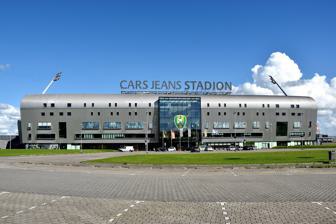
Building: ADO Den Haag Stadium
Country: Netherlands
Year built: 2007
Stadium in The Hague, the Netherlands Bingoal Stadion Full name Bingoal Stadion Former names ADO Den Haag Stadion (2007–2010) Kyocera Stadion (2010–2017) Cars Jeans Stadion (2017–2022) Location Haags Kwartier 55, 2491 BM The Hague Netherlands Coordinates 52°03′46″N 4°22′59″E / 52.0628°N 4.3831°E / 52.0628; 4.3831 Owner ADO Den Haag Capacity 15,000 Surface Artificial turf Construction Built 2007 Opened 28 July 2007 Construction cost €28 million Architect Zwarts & Jansma Architects Tenants ADO Den Haag (2007–present) ADO Den Haag Vrouwen AZ Alkmaar (2019) Website ADO Den Haag The Bingoal Stadion is a multi-use stadium in The Hague , Netherlands , designed by Zwarts & Jansma Architects . Completed in 2007, the stadium is used mostly for football and field hockey . It is the home stadium of ADO Den Haag and ADO Den Haag Vrouwen . It has a capacity of 15,000 people, and replaced ADO's former stadium Zuiderpark , which was considerably smaller. Due to UEFA's sponsorship regulations, the stadium is named ADO Den Haag Stadium for European matches. Despite being in the third largest cities in the Netherlands , the club's attendances have been traditionally smaller than those of their rivals Ajax , Feyenoord , and PSV Eindhoven . The stadium was the venue for the 2014 Hockey World Cup . For the last five months of 2019, it also served as the home of AZ Alkmaar , whose AFAS Stadion underwent renovations after a roof collapse. On 18 February 2022, the roof of the Bingoal Stadion was damaged by Storm Eunice . Opening and naming The interior of the stadium. The stadium opened on 28 July 2007. ADO held an event celebrating the opening. Security: Happy Crowd Control Leaders touted the advanced security measures in the new stadium when it opened, including security cameras with facial recognition and microphones that could detect fireworks or banned chants. However, these security measures were outdated and unused by 2022. In June 2010, ADO Den Haag signed a naming rights agreement with Japanese firm Kyocera to change the name of the stadium to Kyocera Stadion ( Dutch pronunciation: [ˌkijoːˈseːraː ˌstaːdijɔn] ). From 2017 to 2022, a new advertising deal led the stadium to be called Cars Jeans Stadion . Current sponsor Bingoal paid an undisclosed amount in 2022 to have the stadium renamed Bingoal Stadion . See also List of football stadiums in the Netherlands Lists of stadiums References